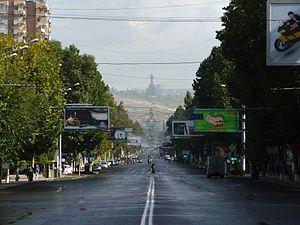
L'avenue Mesrop Machtots (Erevan, Arménie). Русский: Улица Месропа Маштоца (Ереван, Армения).